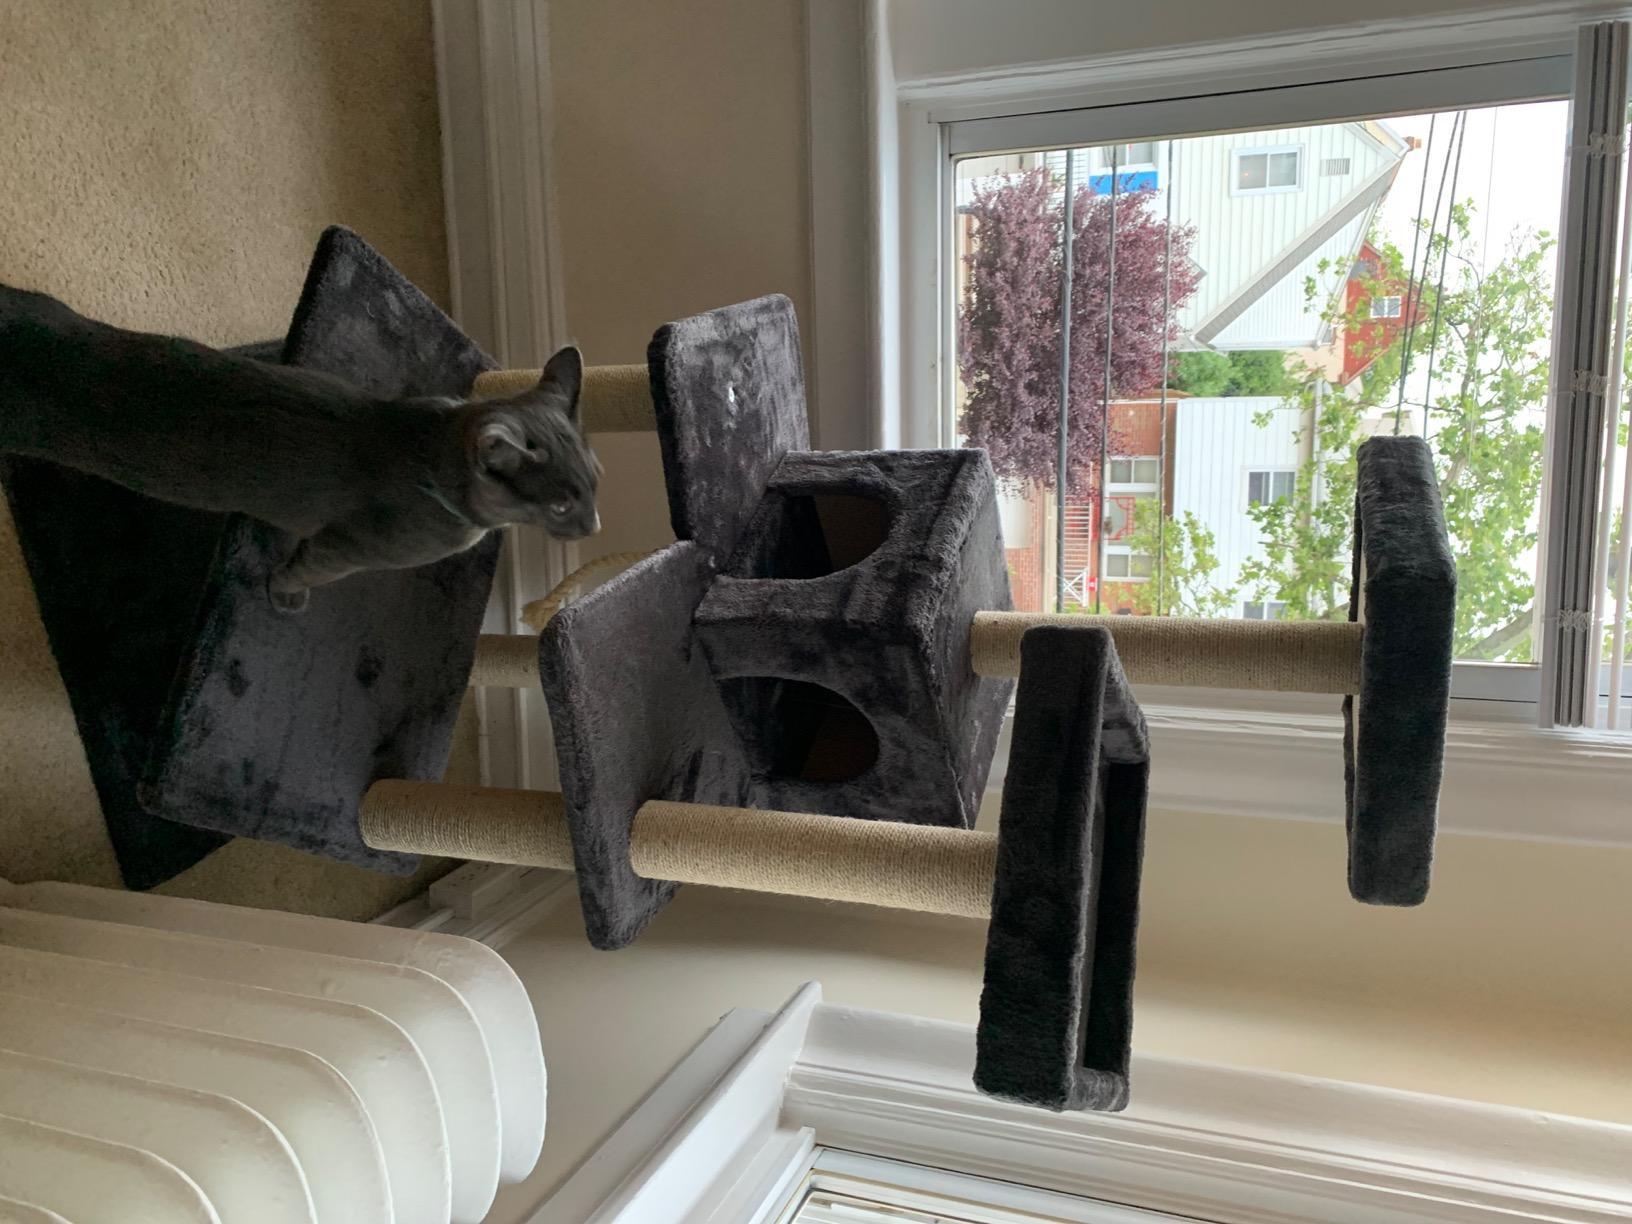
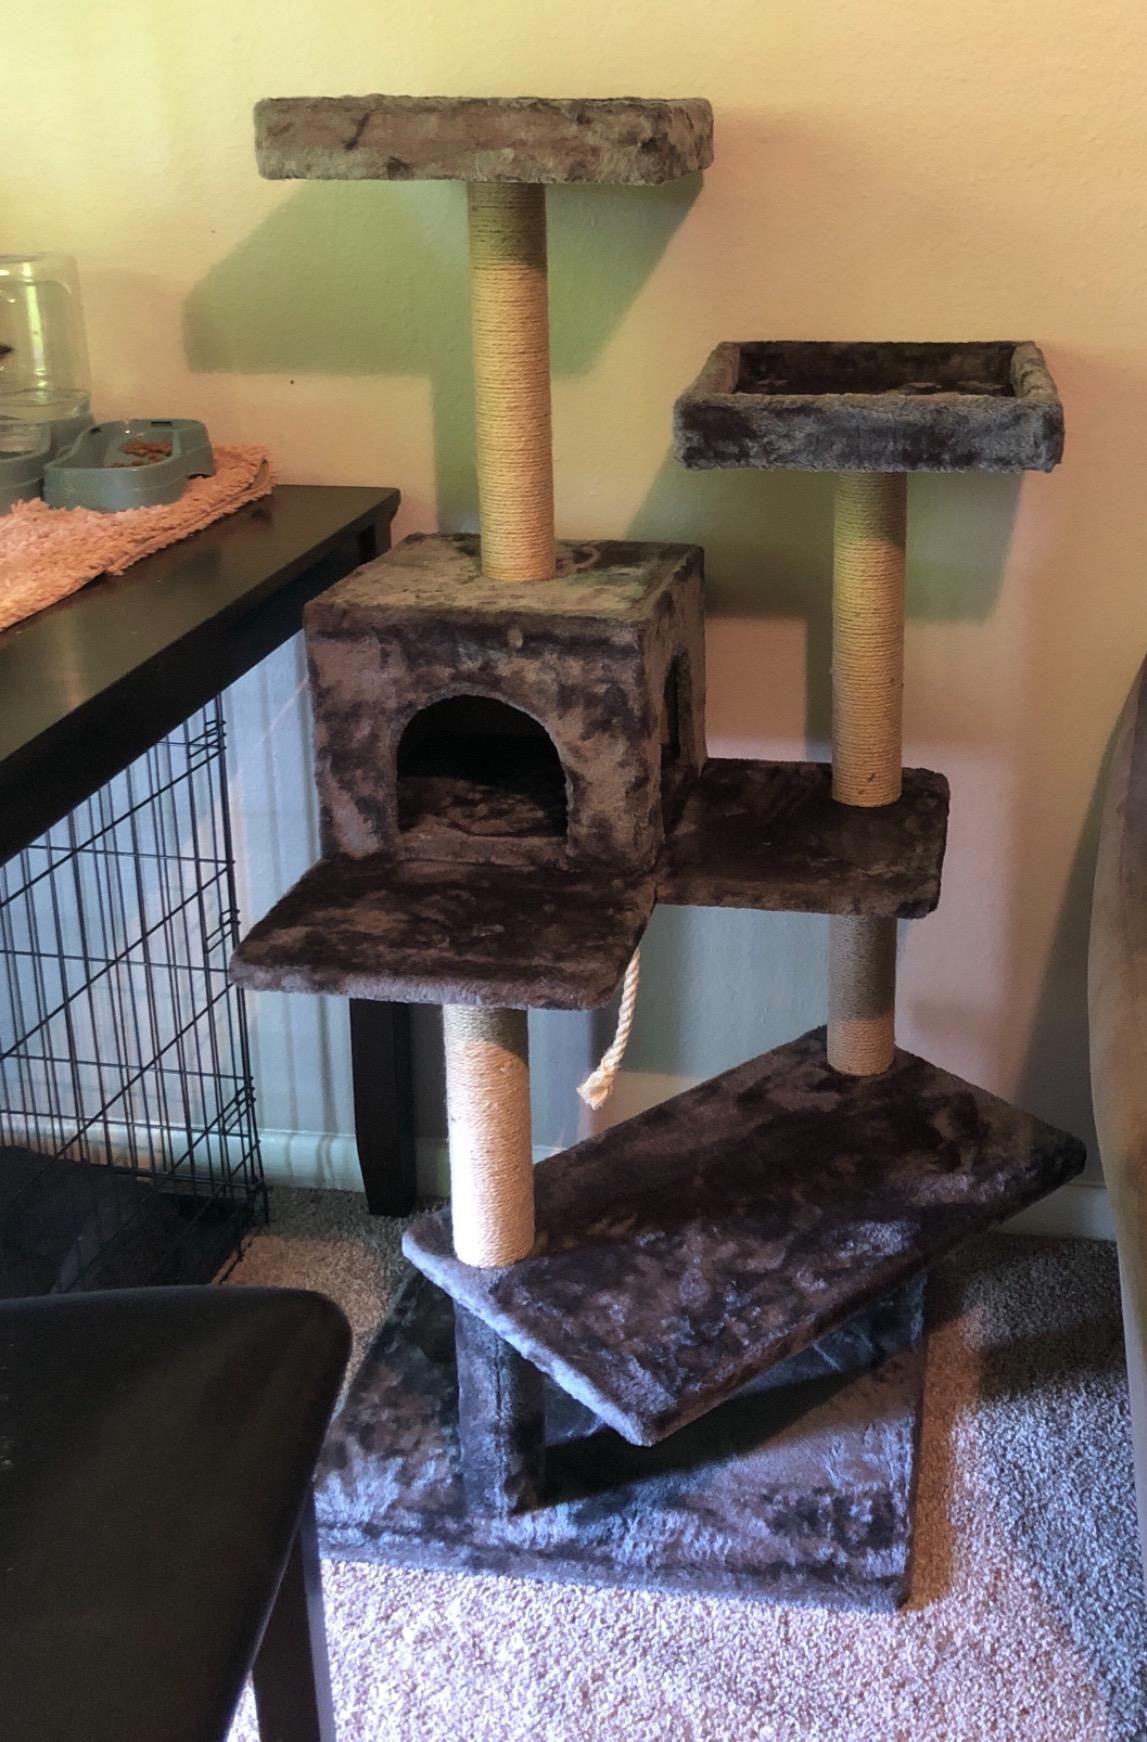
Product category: items_cat tree
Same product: yes